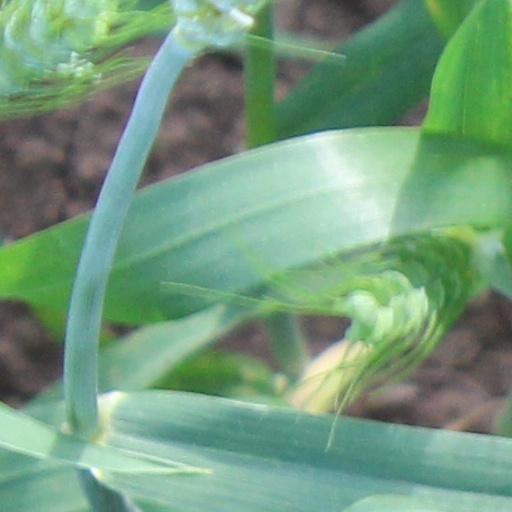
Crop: wheat